Phil Joel

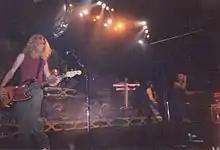
Newsboys at the 2001 National Lutheran Youth Gathering, with Phil Joel in the foreground

Joel's second solo album, "Bring It On", was released in November 2002 also on Inpop. His third album, "The deliberatePeople". "Album" was released on 18 November 2005 in conjunction with Phil and Heather Joel's newly founded Christian ministry, deliberatePeople. The album was praised for its stripped down rock, reminiscent of the Jesus Music era of Christian Music.